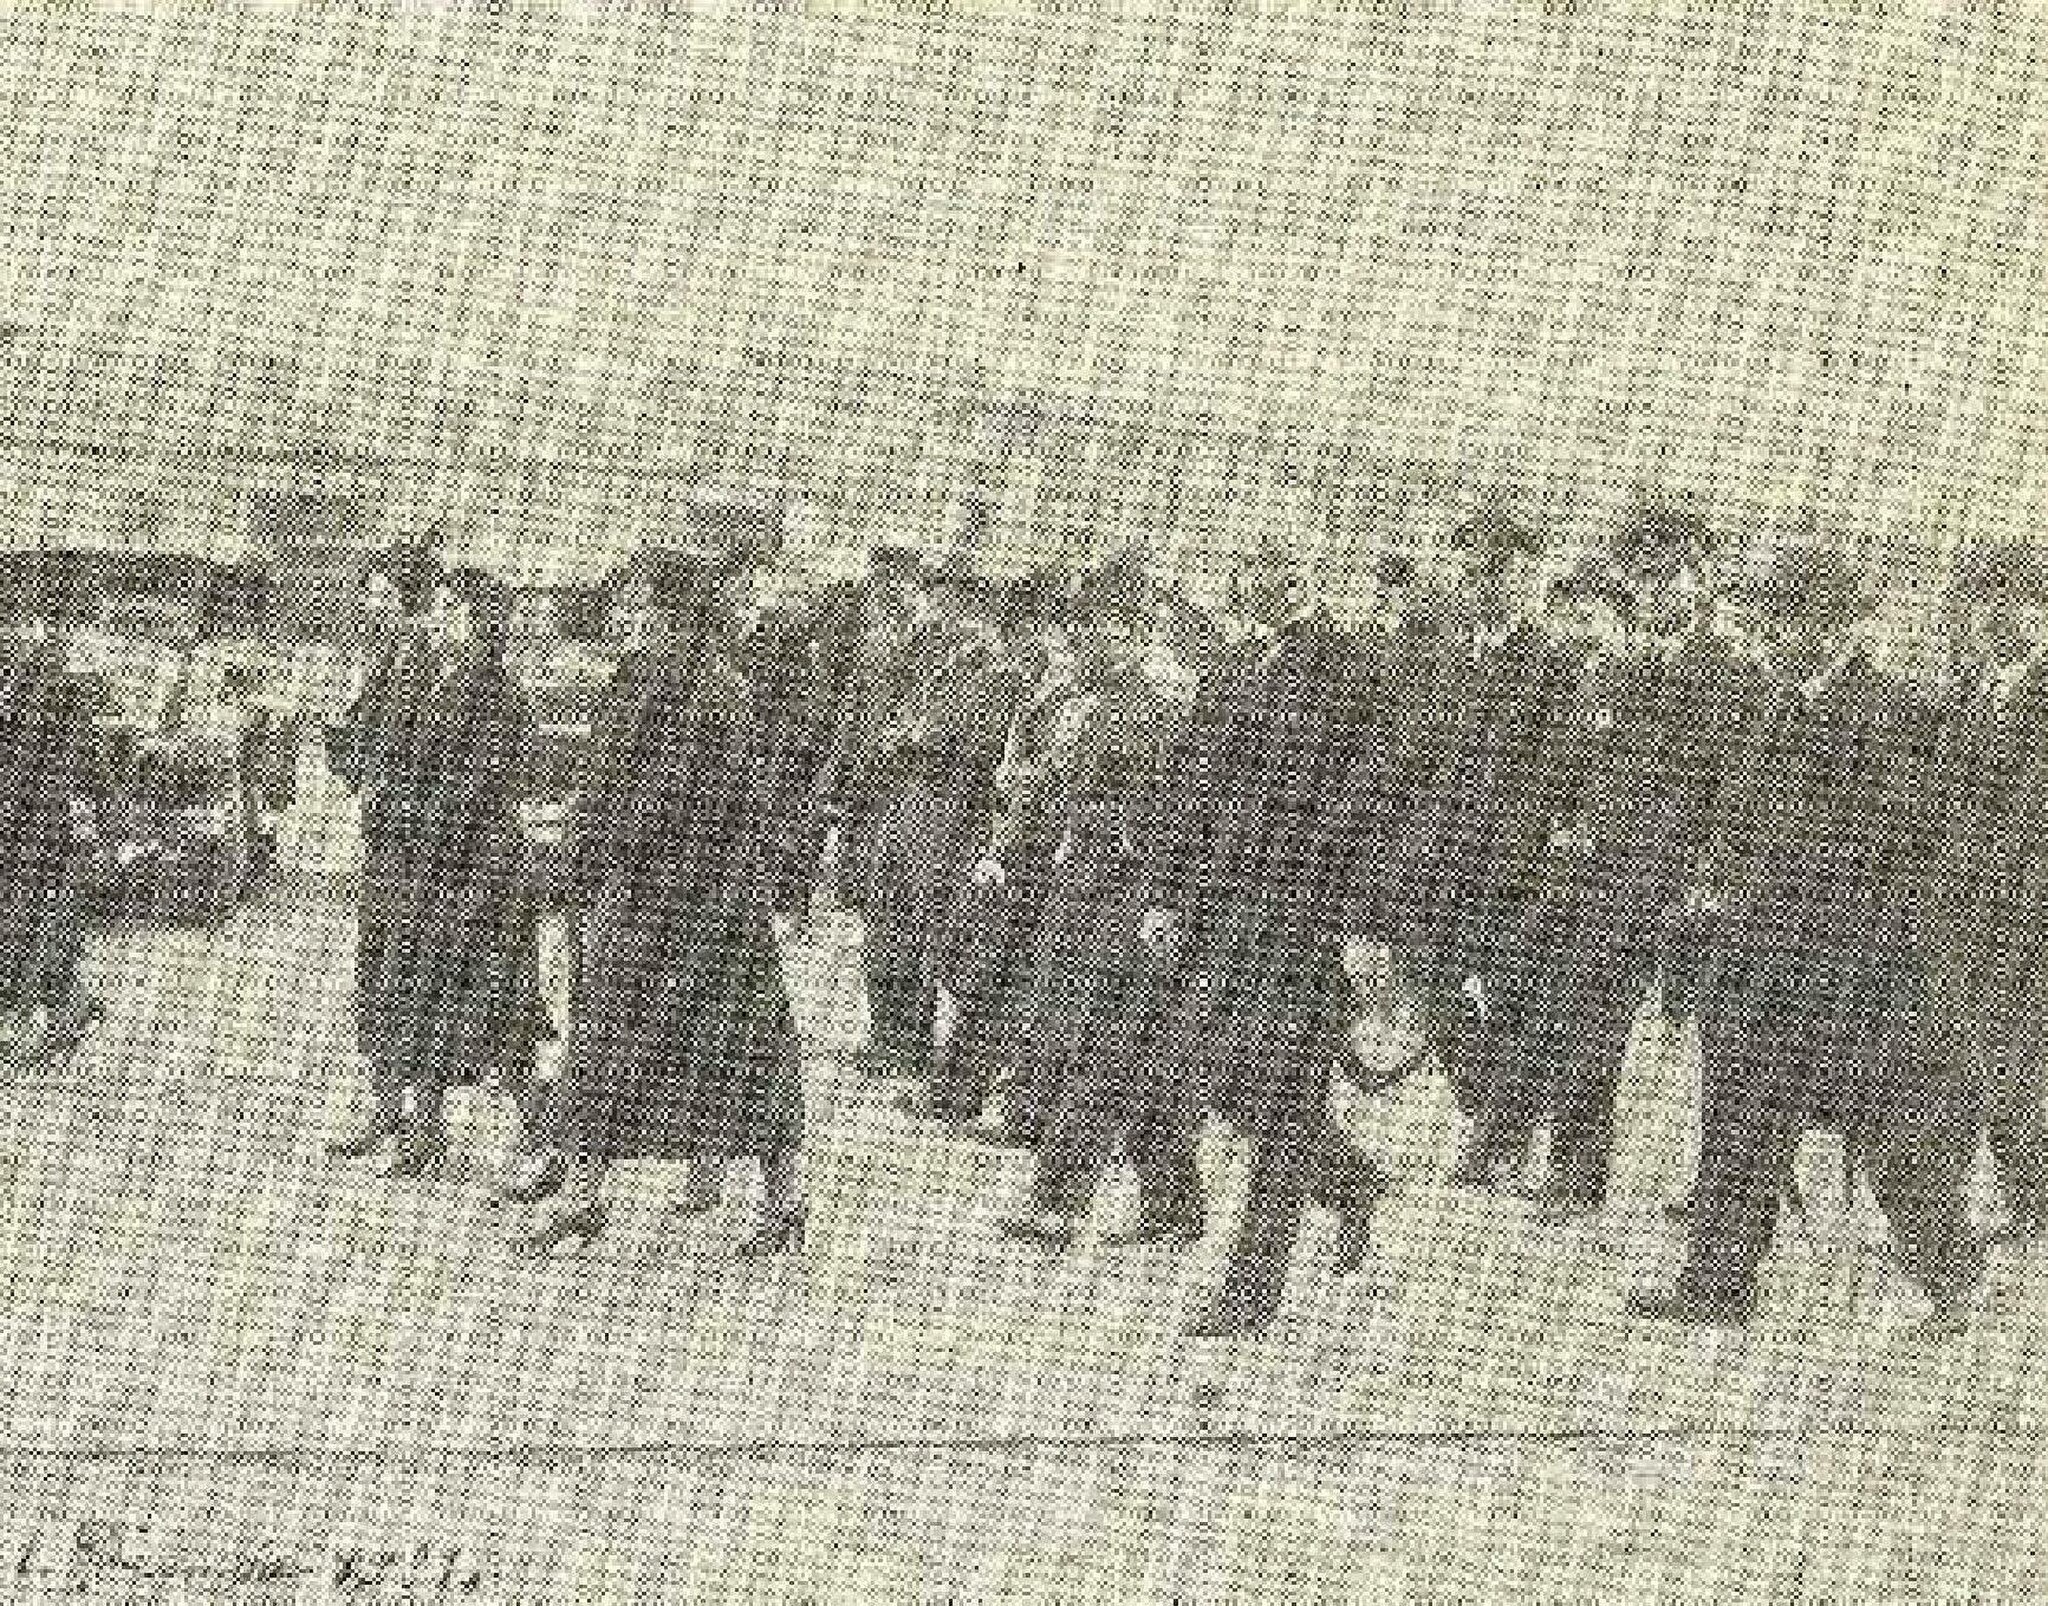
Title: Commissioning ceremony of Babr and Palang in Palermo
Description: 2500 Years on the Sea
Date: 1971
Categories: PD Iran, PD-scan (PD-Iran), Extracted images, Template Unknown (author), Babr (ship, 1931), Palang (ship, 1931), Images from 2500 Years on the Sea, Ship commissioning in the Imperial Iranian Navy